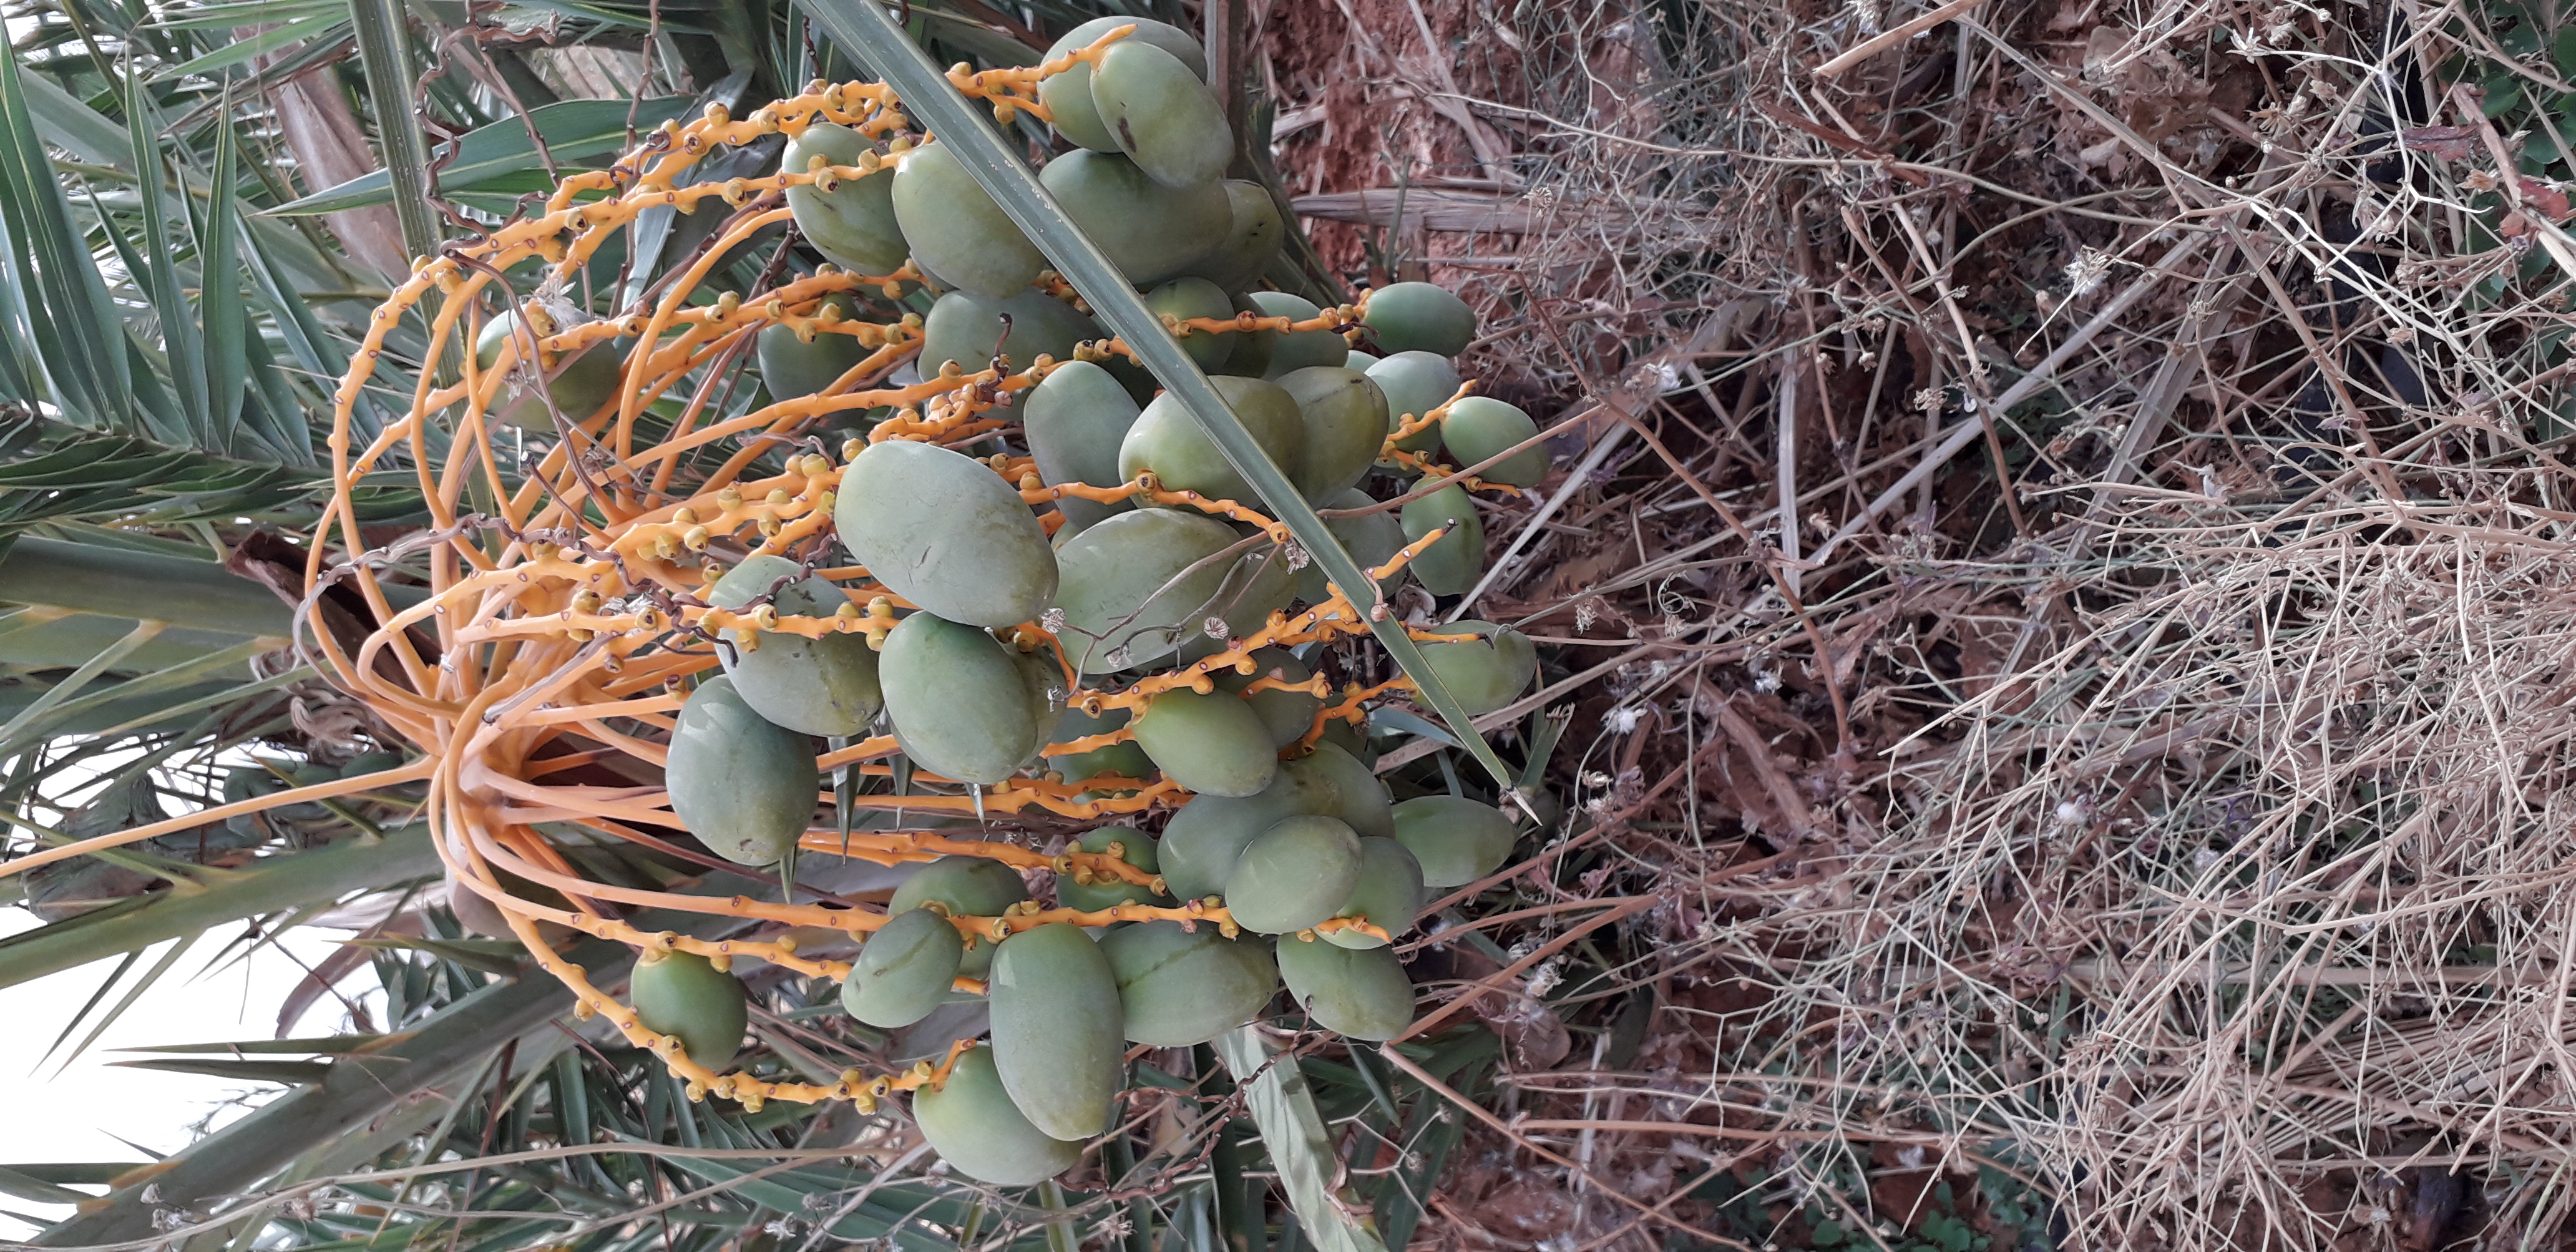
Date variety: Boumajhoul